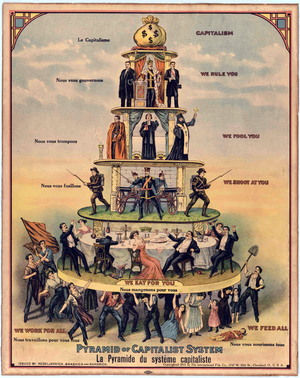
Antikapitalisme
En satirisk tegning fra 1911 udgivet af avisen The Industrial Worker, som viser redaktionens syn på strukturen hos det kapitalistiske system.
Antikapitalisme betegner synspunkter vendt imod kapitalisme. Ofte, og især indenfor en marxistisk terminologi, vil der være tale om en kritisk indstilling overfor lønarbejde, privat ejendomsret til produktionsmidlerne, markedsøkonomi og social ulighed. Mere bredt bruges antikapitalisme dog også om kritik af samfundstendenser præget af konkurrence og individualisering.